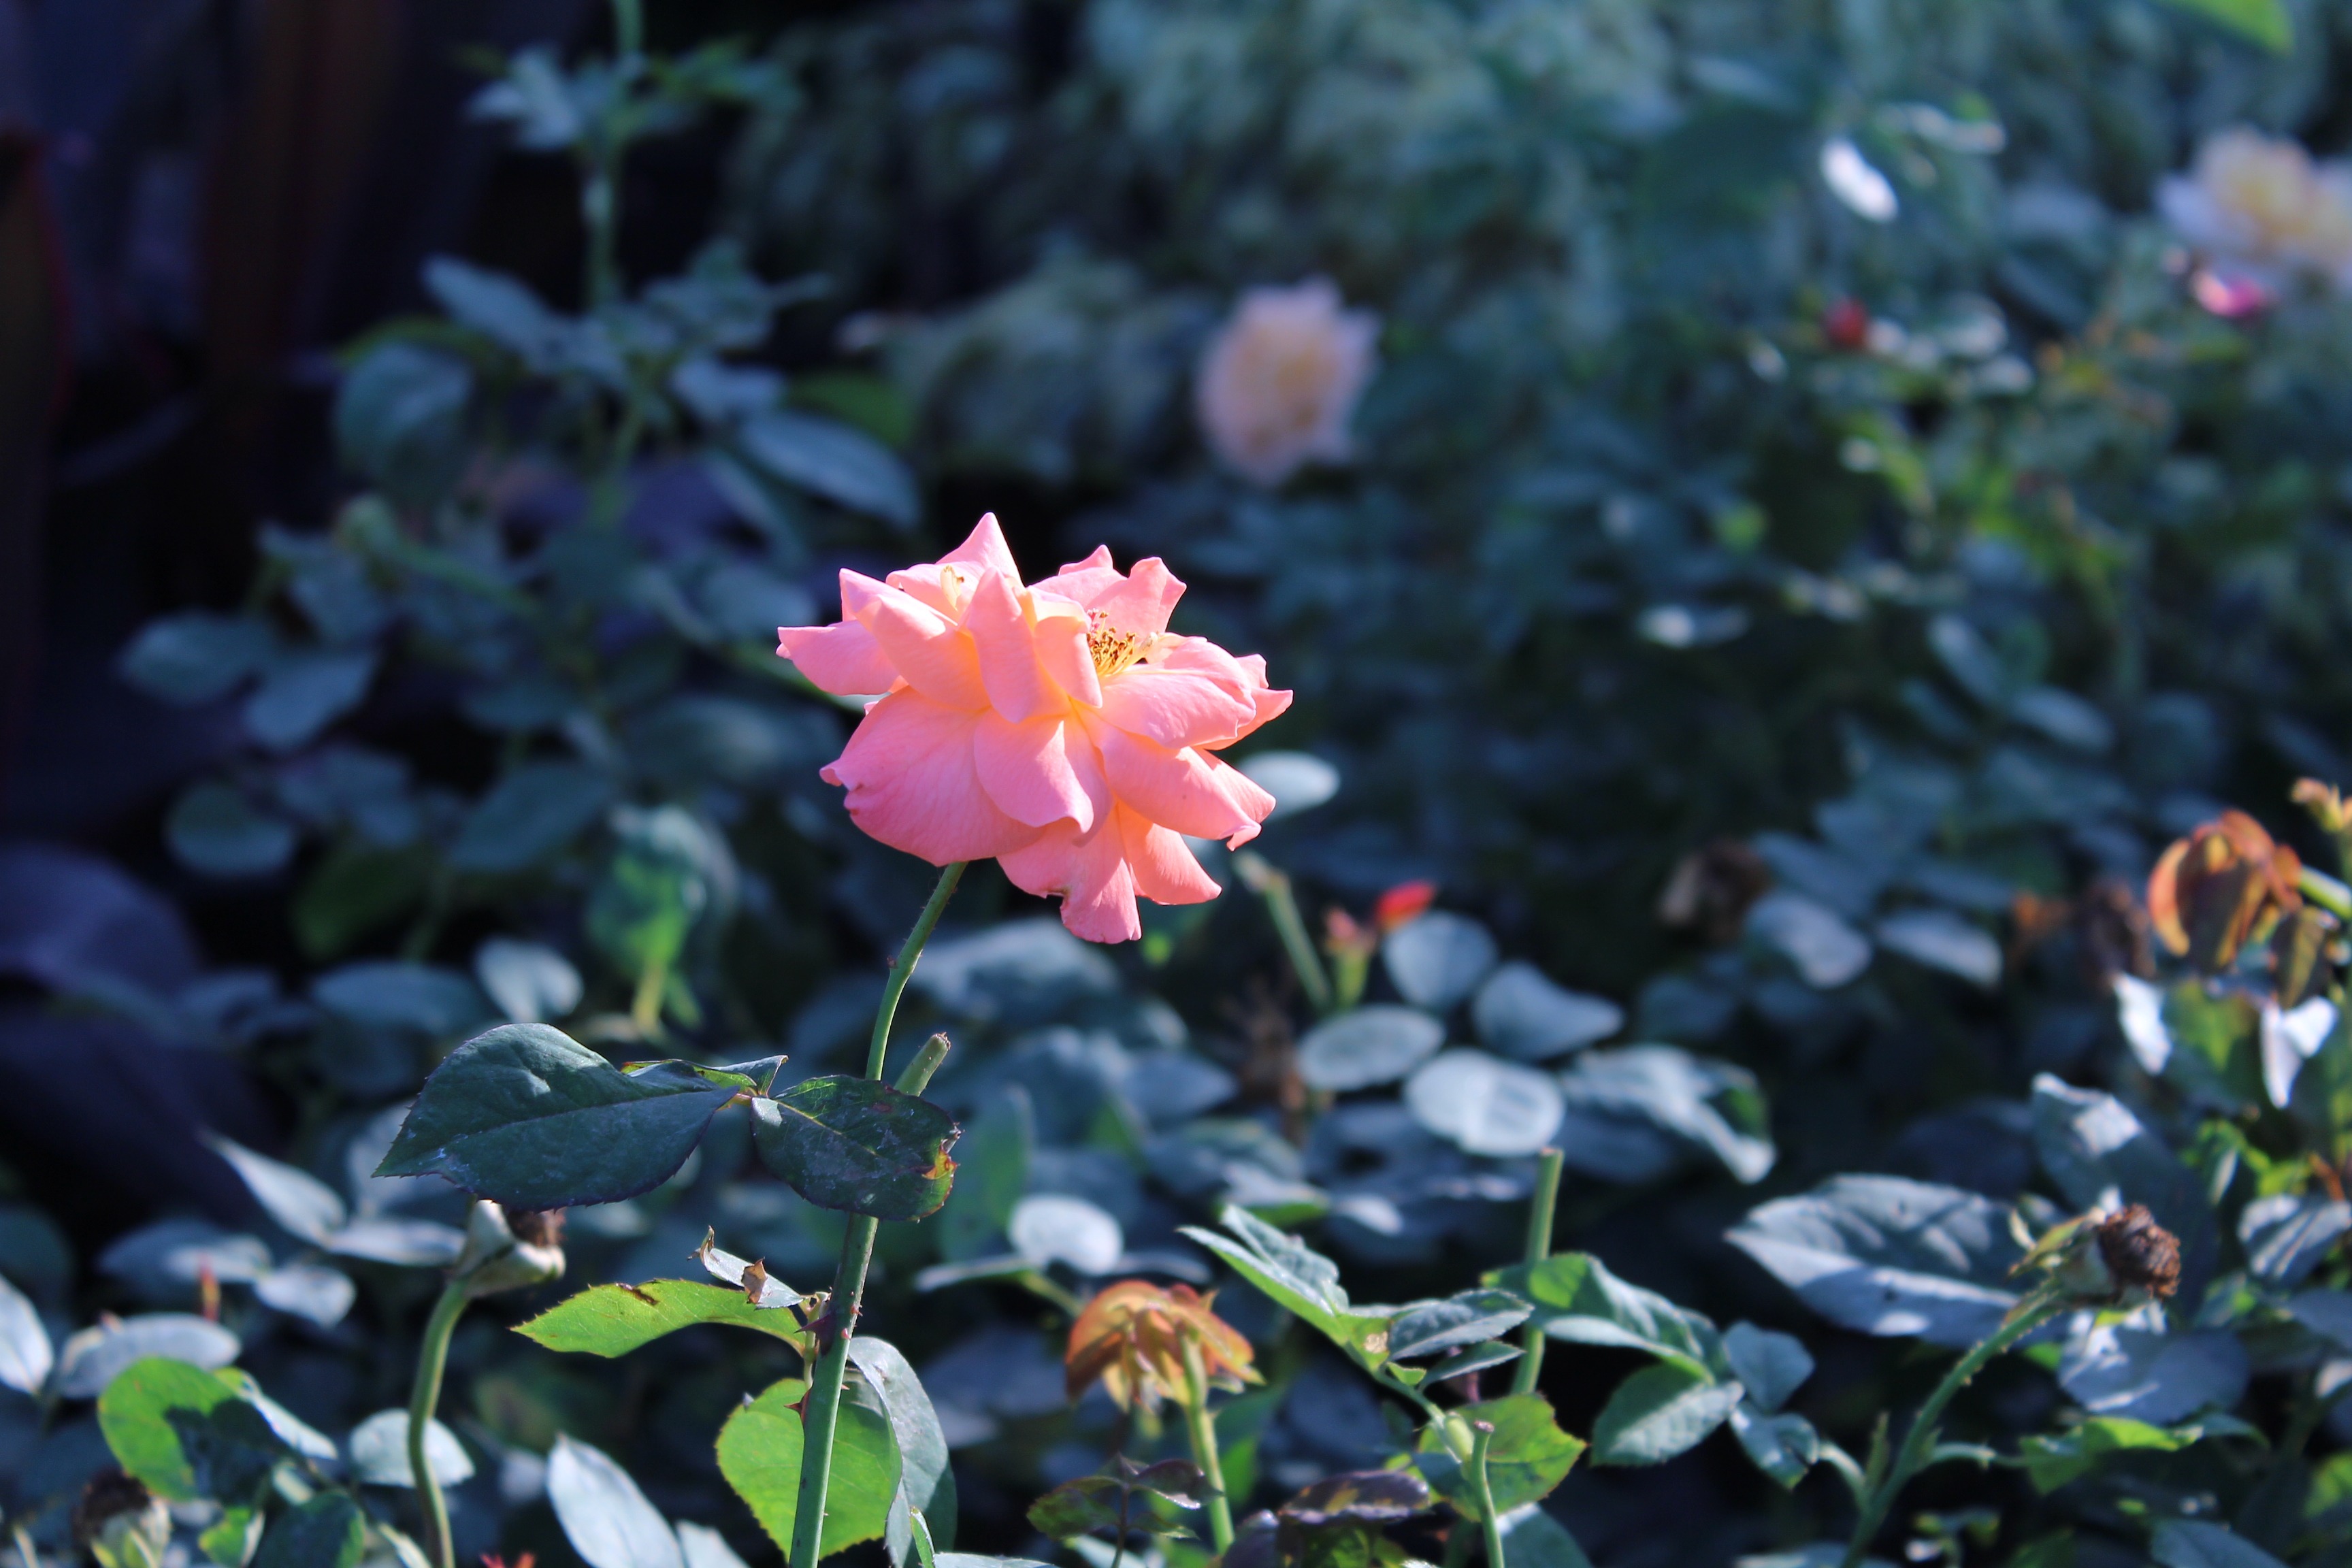
nature, blossom, plant, leaf, flower, petal, floral, rose, romantic, botany, garden, pink, flora, wildflower, petals, shrub, beautiful, flowering plant, land plant